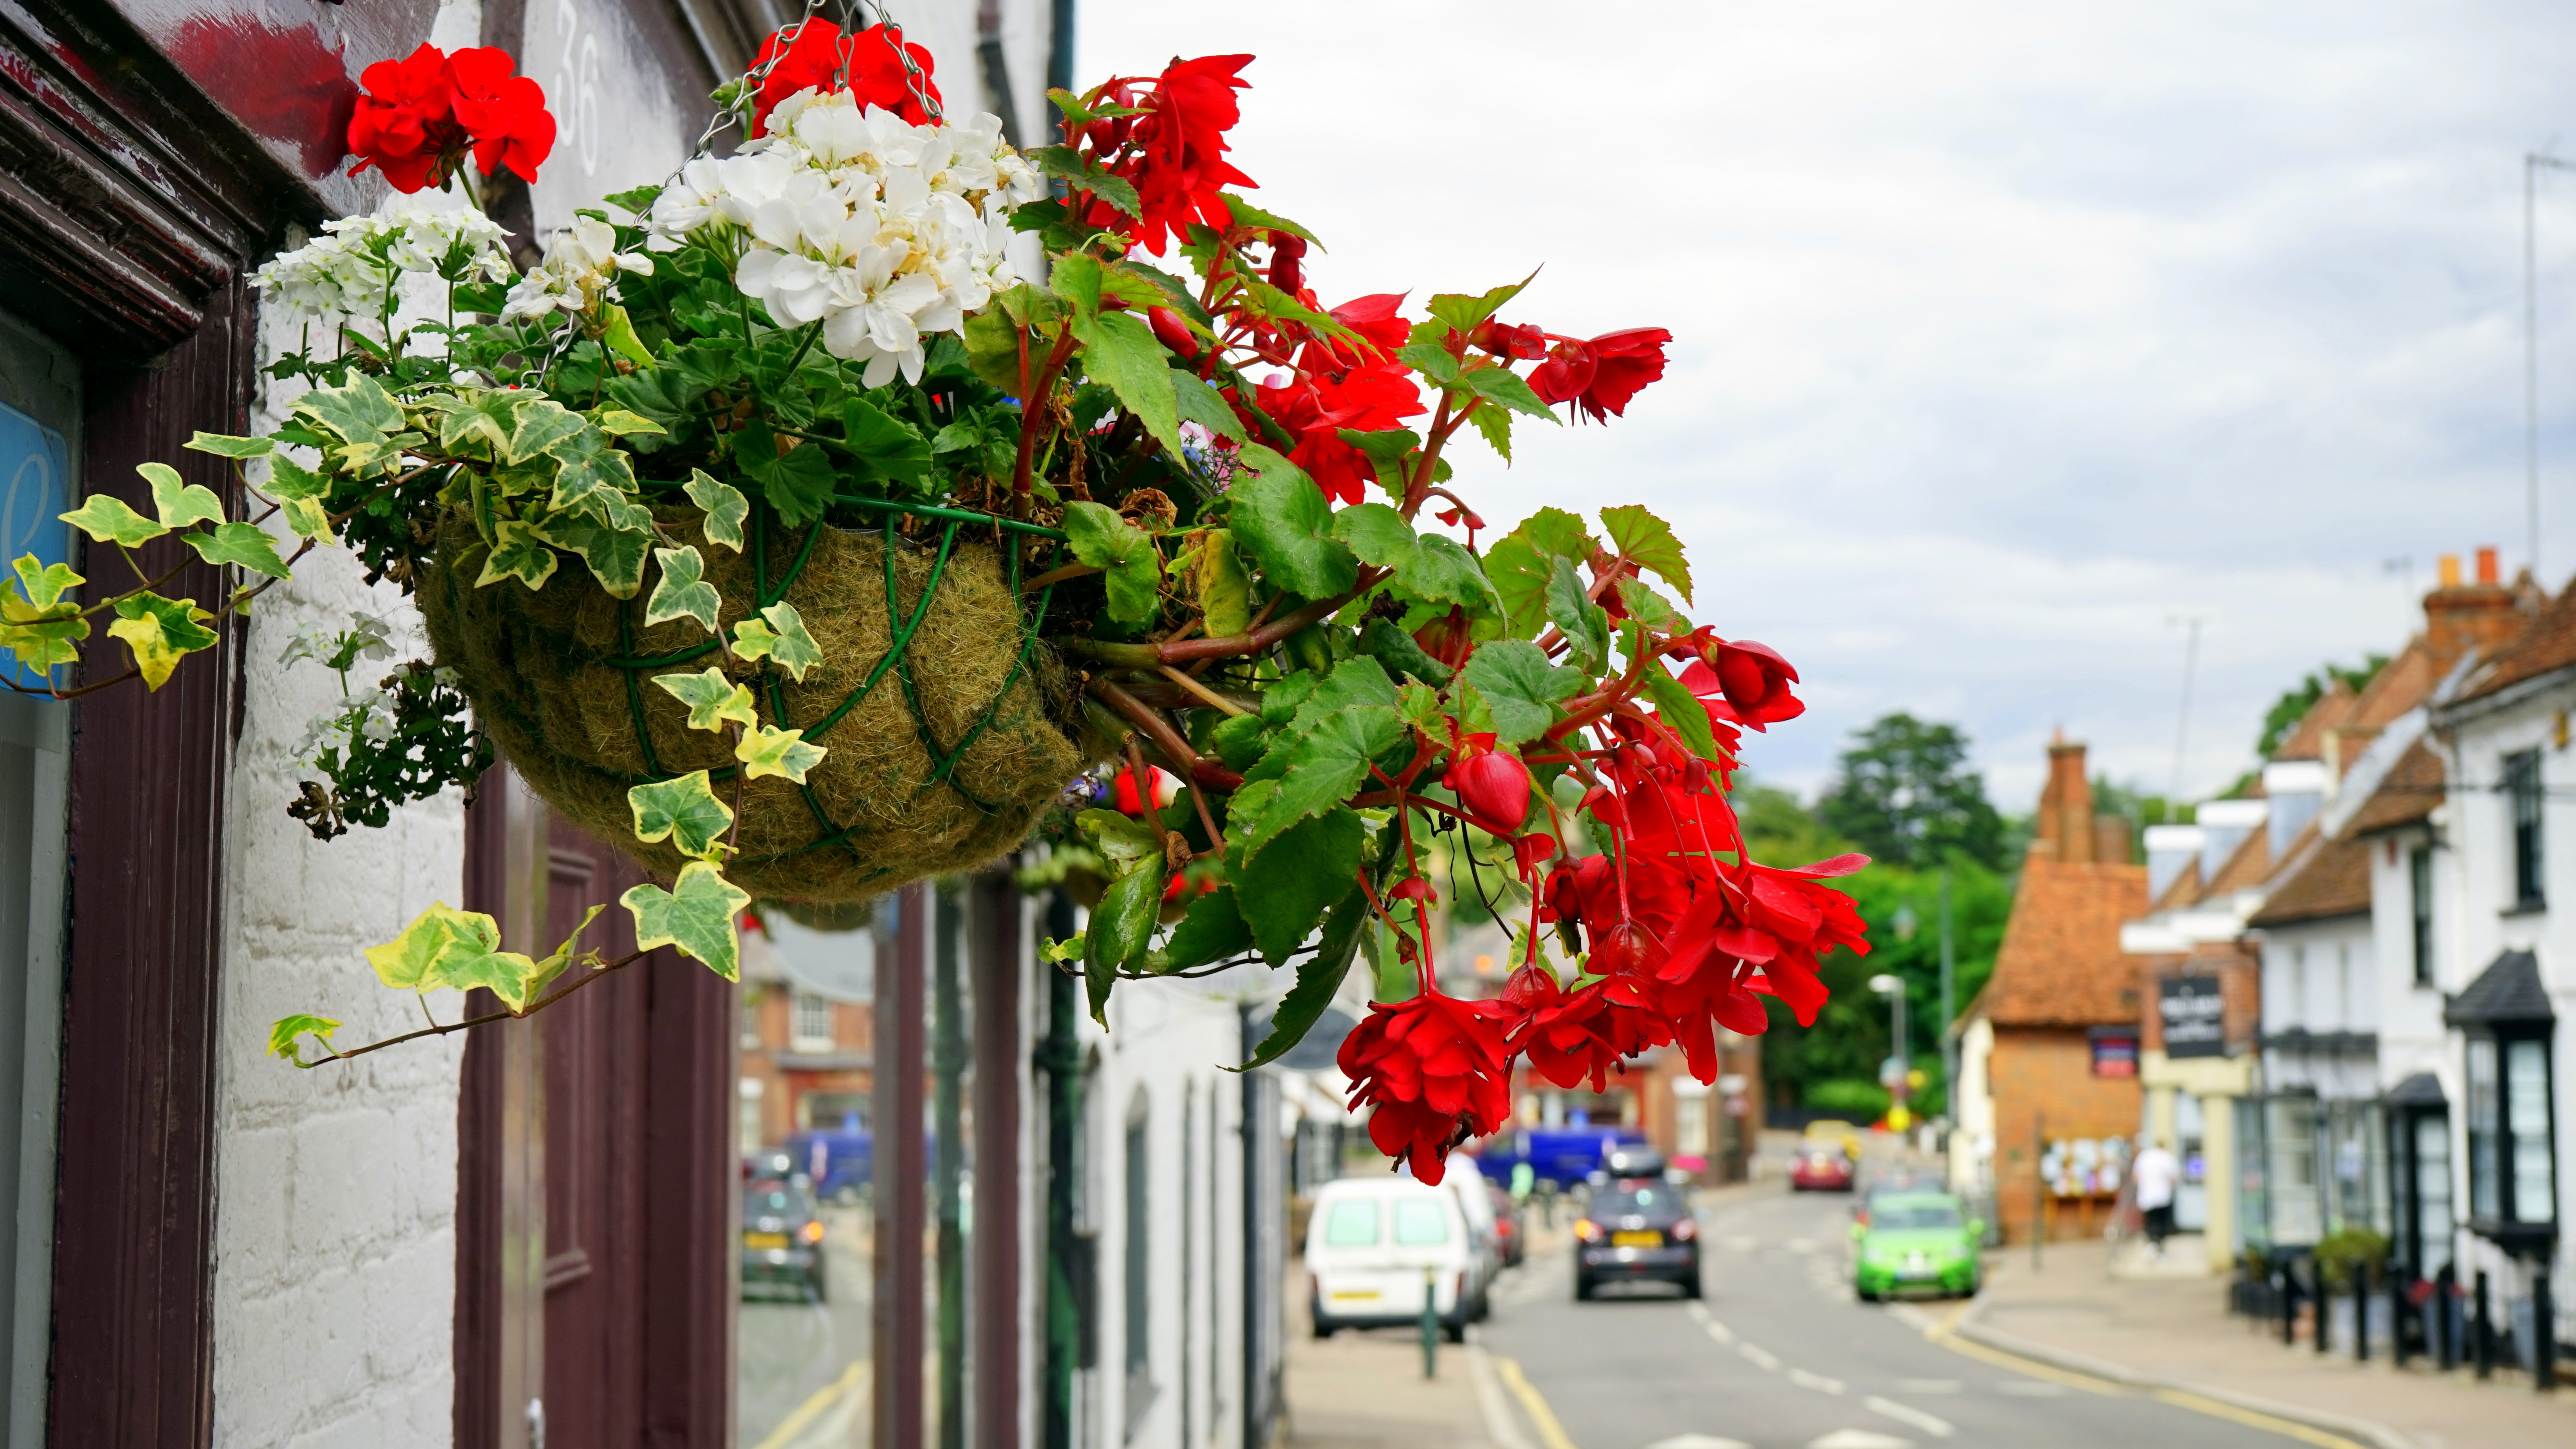
nature, outdoor, branch, blossom, growth, plant, bunch, street, vintage, house, sidewalk, flower, bloom, town, old, pot, summer, floral, aroma, europe, decoration, shop, spring, green, red, color, natural, fresh, blooming, exterior, colorful, brick, season, botanical, freshness, brick wall, flowers, sunny, gardening, decorative, seasonal, day, fragrant, floristry, scent, fragrance, retail, floral design, flower arranging